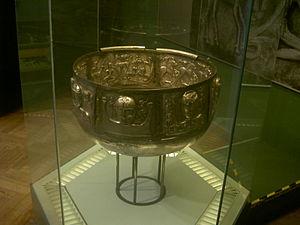
Le chaudron de Gundestrup est un chaudron datant du Iᵉʳ siècle av. J.-C. retrouvé en 1891 dans une tourbière du Jutland au Danemark. Il est constitué de l'assemblage de 13 plaques d'argent, et mesure 42 cm. de haut pour un diamètre de 69 cm.